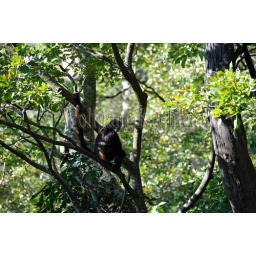
Guatemala, highlands, lake atitlan, near panajachel, rainforest, woolly monkey